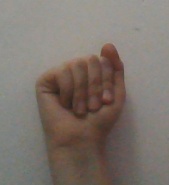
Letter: saad